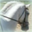
Label: horse